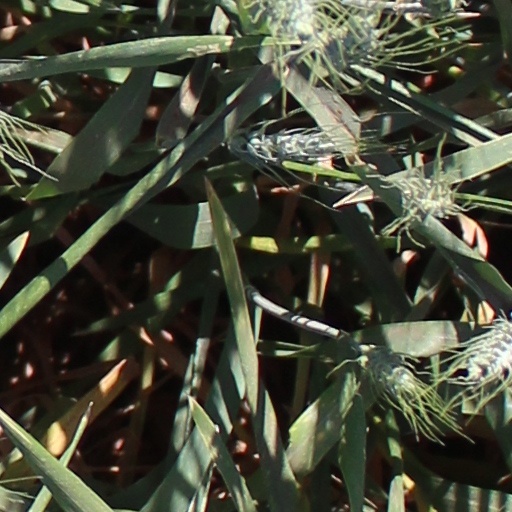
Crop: wheat